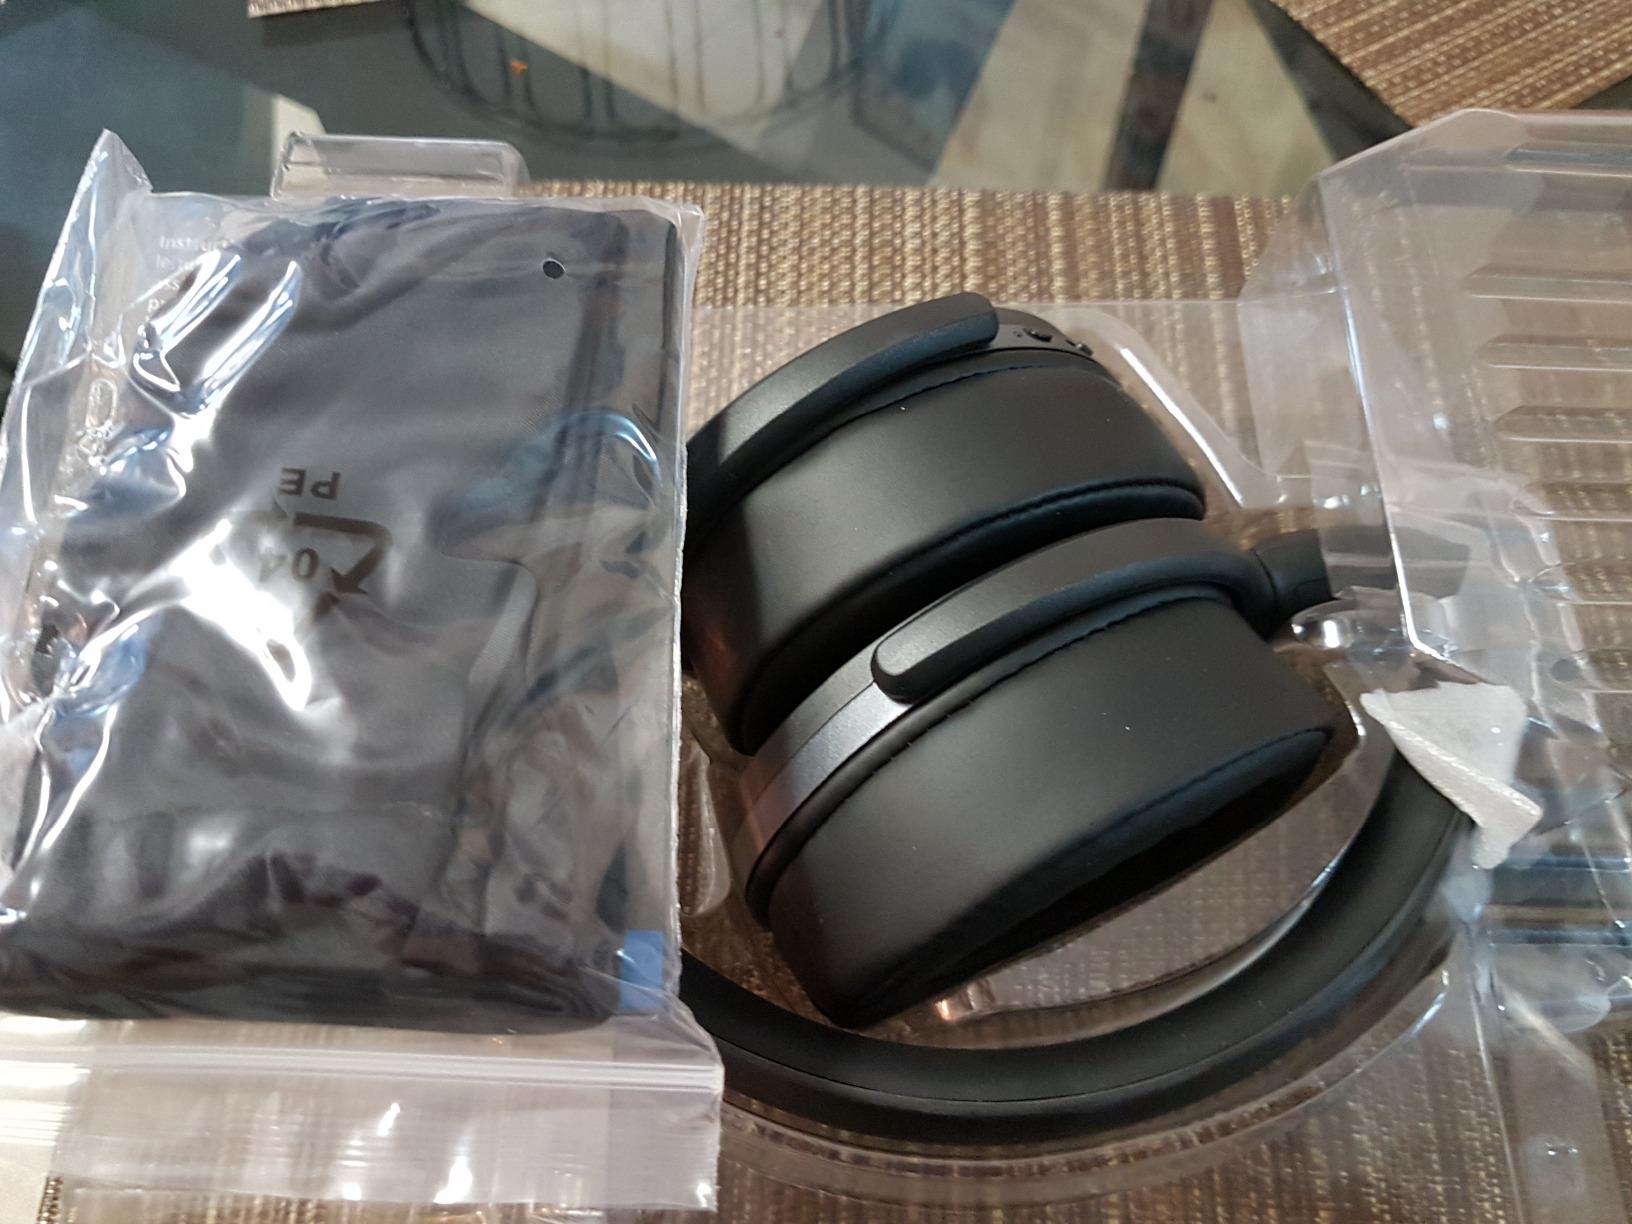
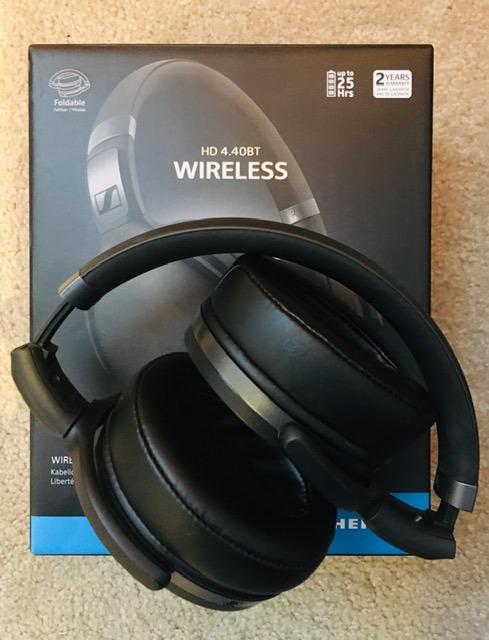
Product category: headphones
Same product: yes